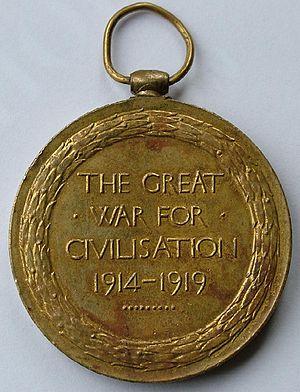
Cette médaille interalliée commémorative de la Première Guerre mondiale, dite « Médaille de la Victoire » a été créée par la loi du 20 juillet 1922.
"La Victory Medal est le modèle britannique de la médaille interalliée 1914-1918 dite de la Victoire, ""commune"" à tous les pays alliés de la Première guerre mondiale. Le principe de cette médaille a été adoptée par tous les Alliés en mars 1919. Cette décoration, dont le module diffère d'un pays à l'autre, a la particularité d'avoir un ruban identique.